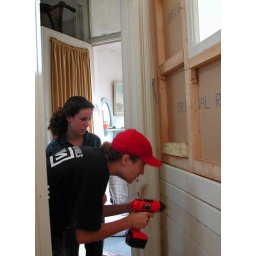
We therefore had to create an alternative kitchen entrance, by taking this wall down.